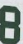
Number: 8